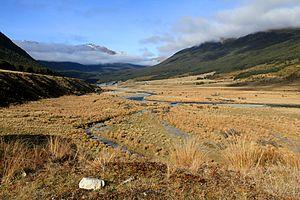
La vallée de la rivière Greenstone, Otago, Nouvelle-Zélande
La rivière Greenstone est un cours d’eau de la région d’Otago dans l’Île du Sud de la Nouvelle-Zélande.